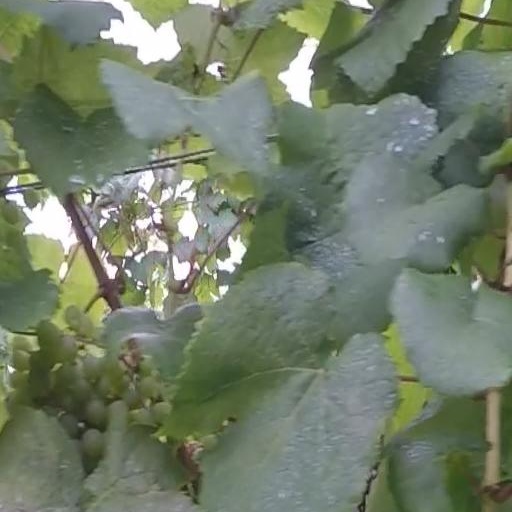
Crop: grape